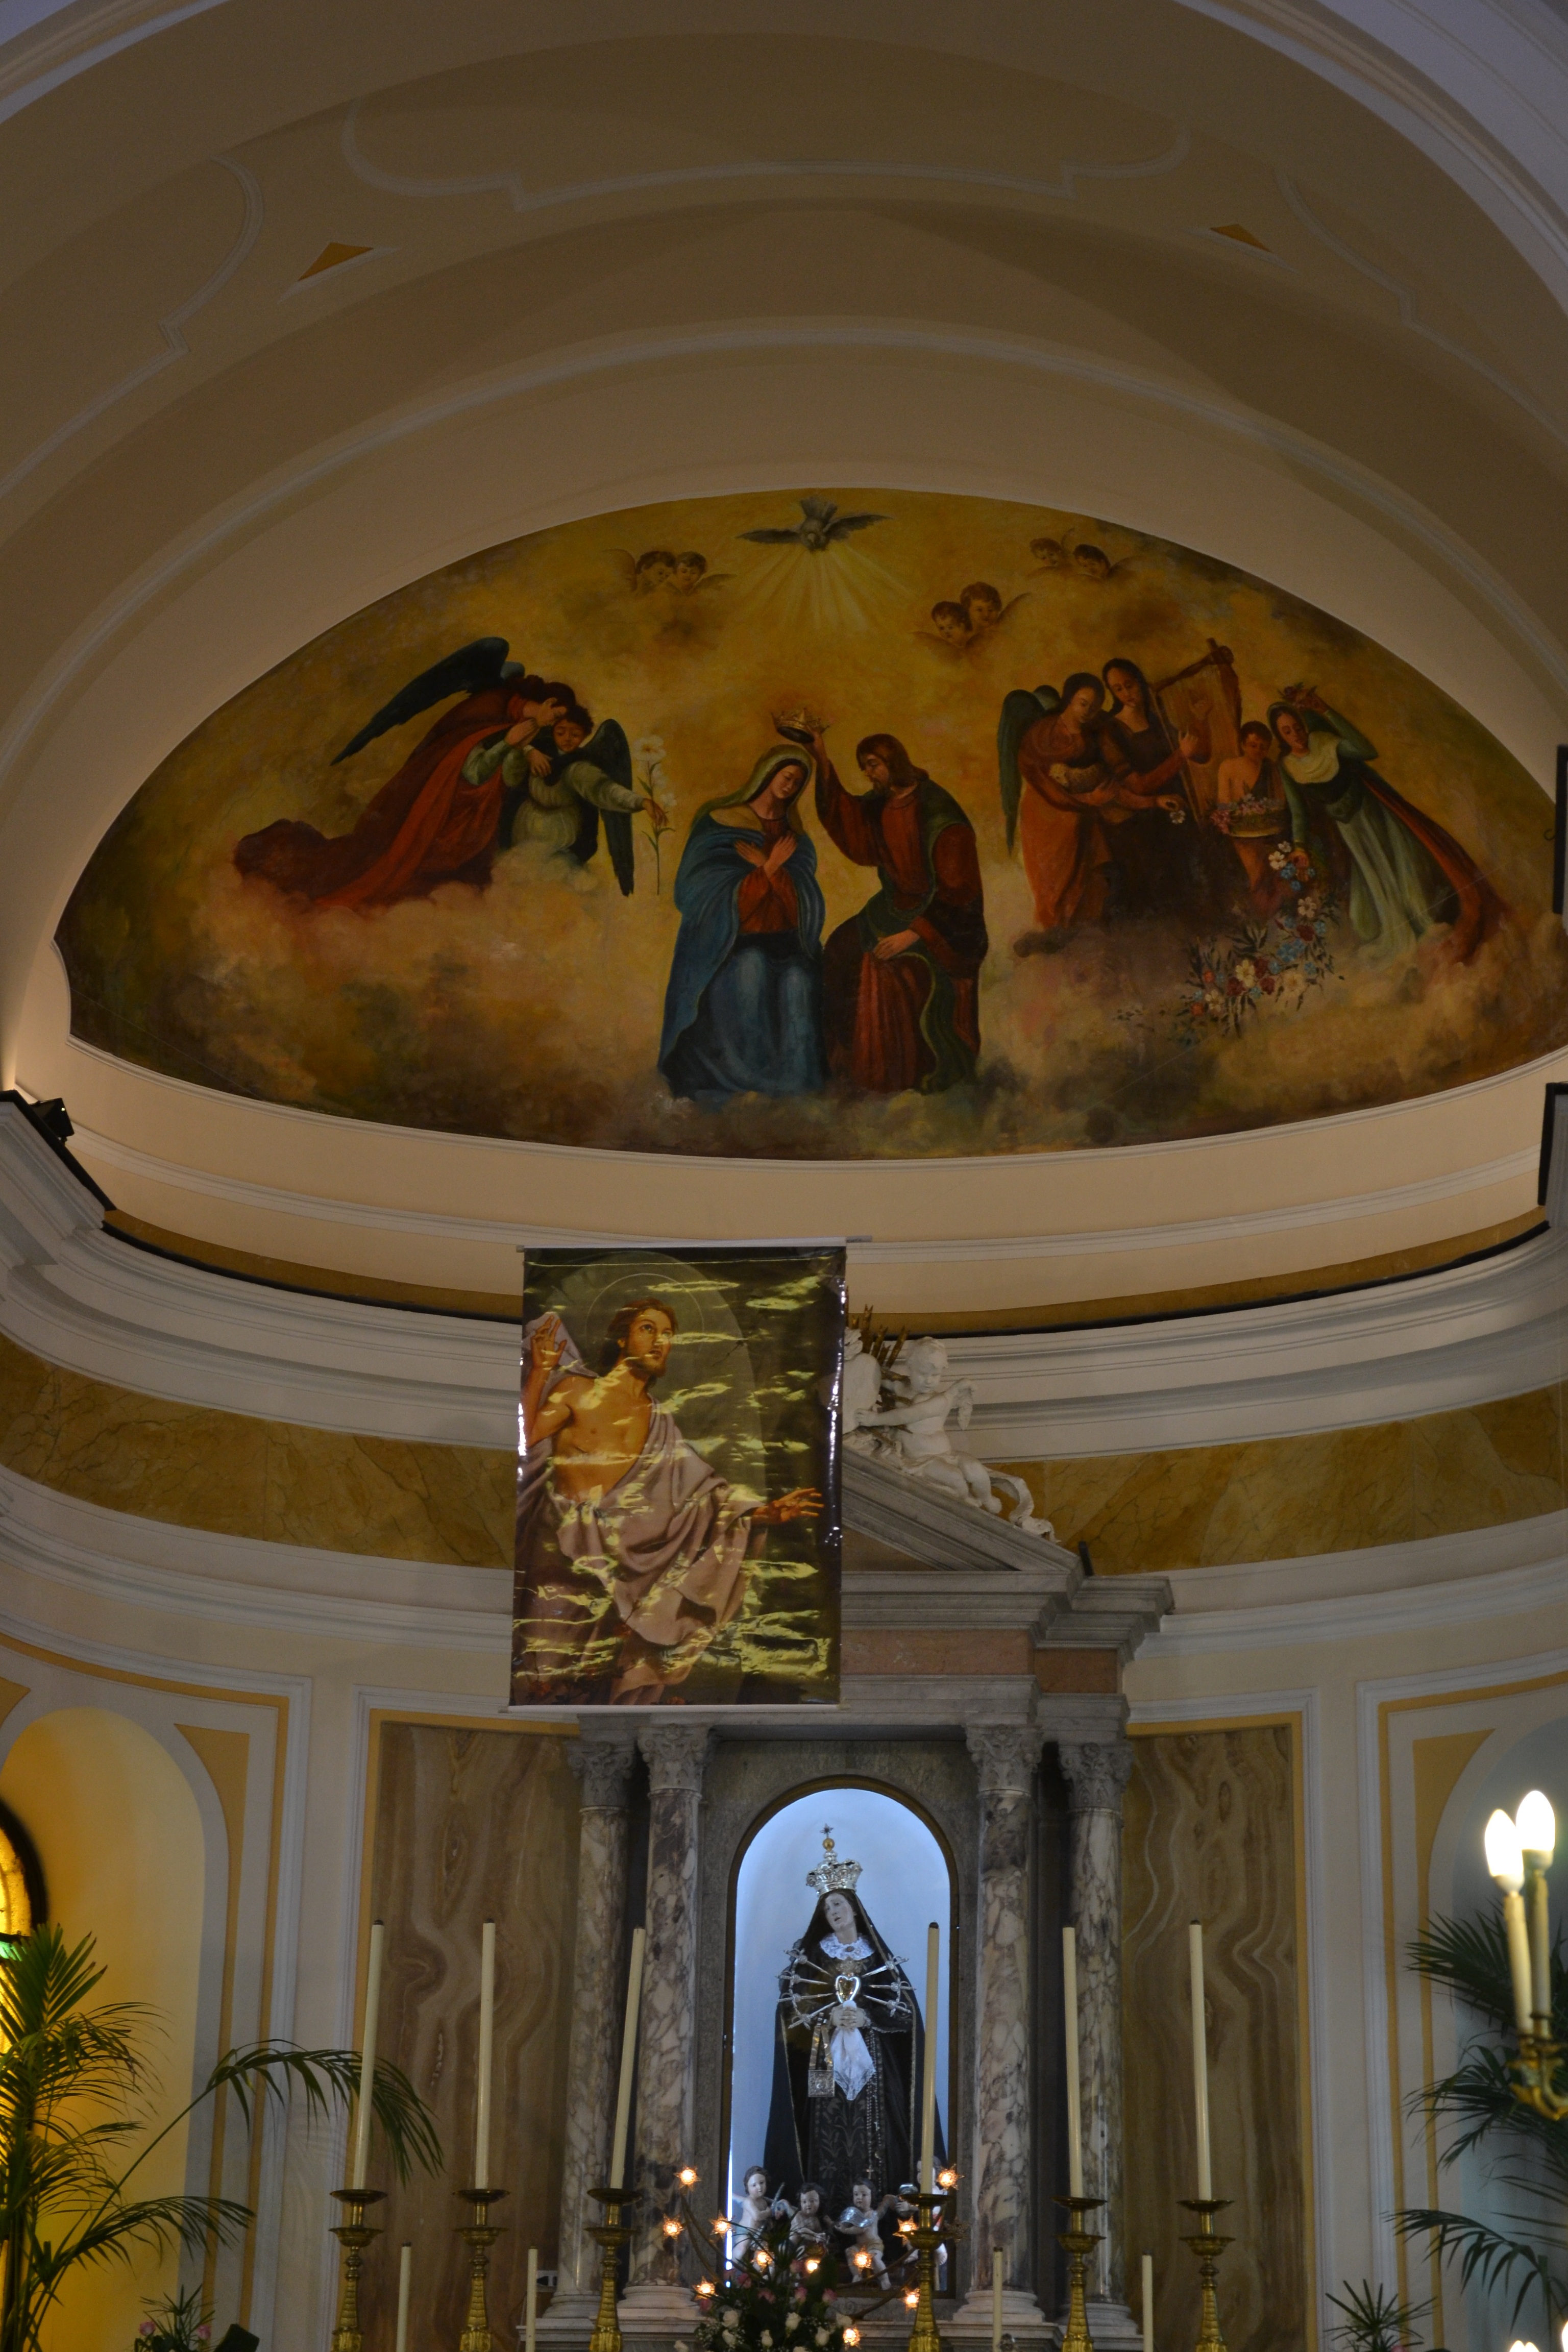
window, statue, arch, ceiling, church, chapel, place of worship, art, altar, tourist attraction, basilica, madonna, ancient history, holy mother